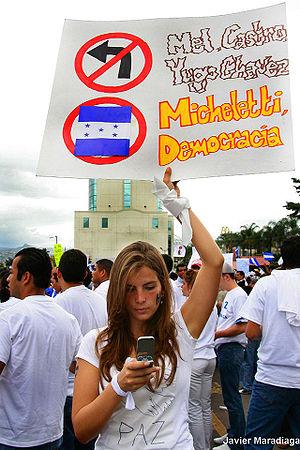
Roberto Micheletti Baín, né le 13 août 1943 à El Progreso, est un homme d'État hondurien, membre du Parti libéral. Il est président de la République de facto du 28 juin 2009 au 27 janvier 2010, à la suite de la destitution controversée de Manuel Zelaya.
Le coup d’État au Honduras du 28 juin 2009 voit l'armée soutenue par la Cour suprême et le Congrès arrêter et expulser le président Manuel Zelaya, au paroxysme d'un conflit institutionnel tournant autour de la mise en place d'une consultation populaire qui devait avoir lieu le jour même. La tentative du président de consulter le peuple pour provoquer la réunion d'une assemblée constituante avait été interdite par les autorités judiciaires et était perçue comme une tentative de violer la règle constitutionnelle interdisant au président de briguer un second mandat.